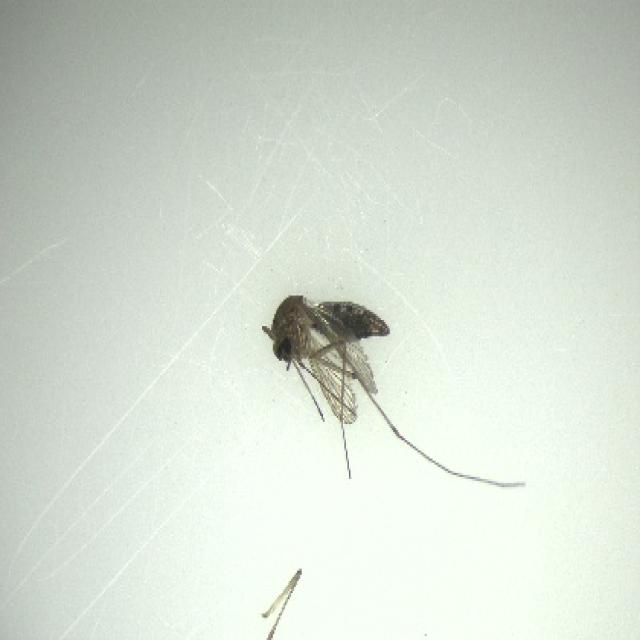
Species: culex_tritaeniorhynchus